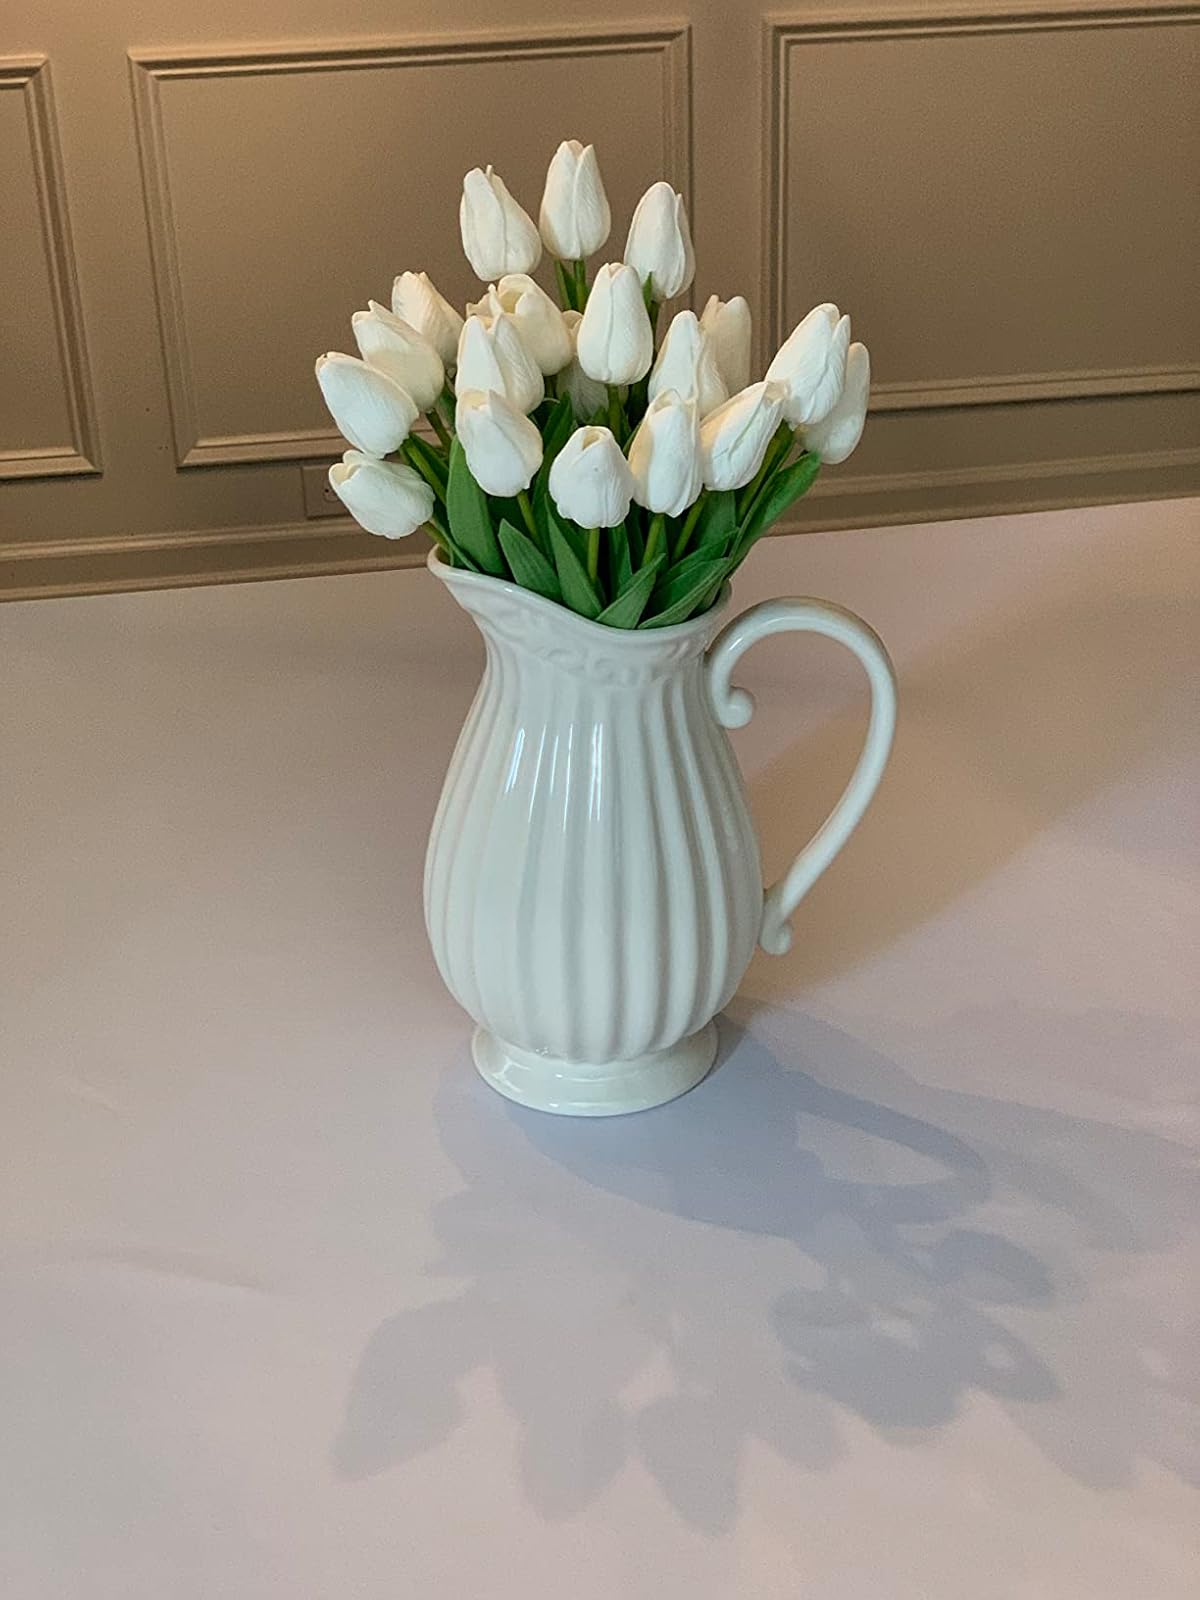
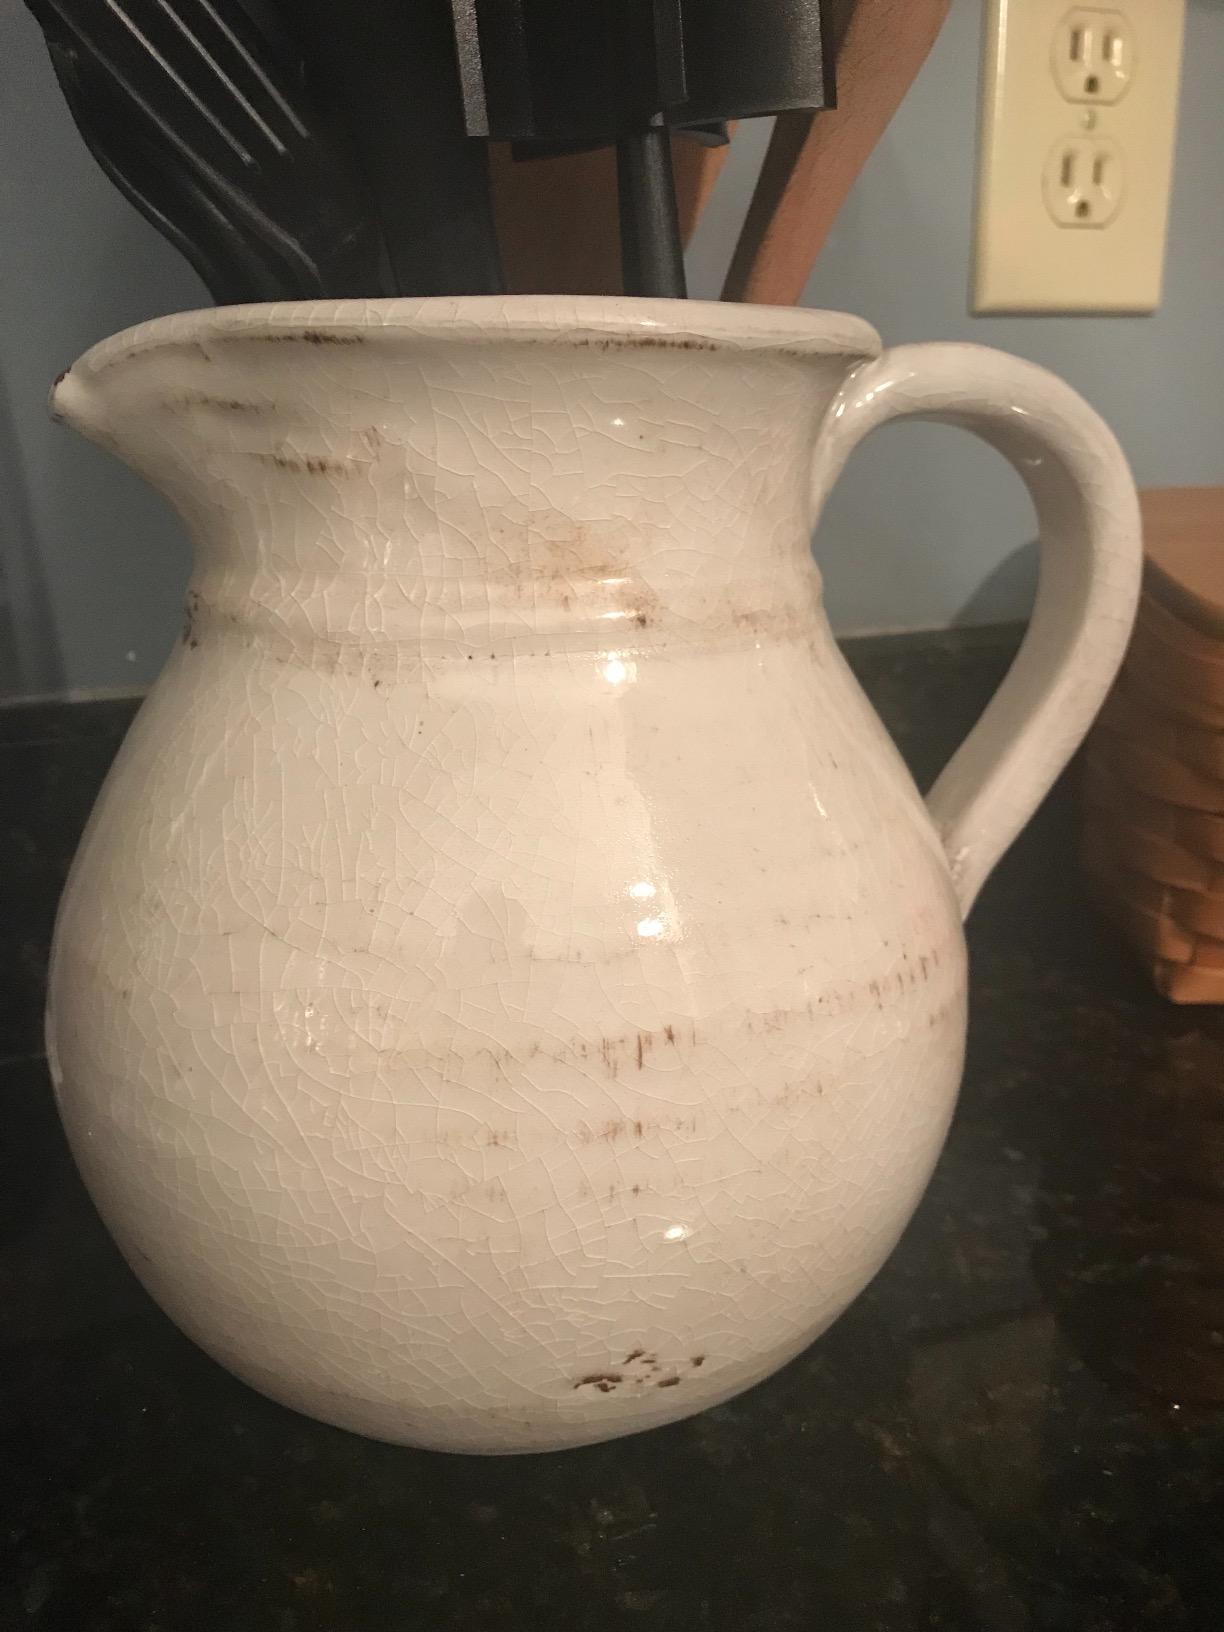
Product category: vase
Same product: no